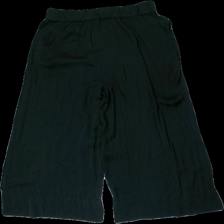
View: back
Type: Trousers
Category: Ladies
Brand: Zara
Colors: Black
Material: 100% poly
Cut: Regular, Loose
Size: S
Season: Summer
Damage: pulled threads
Damage location: middle center
Price range: <50
Recommended usage: Recycle
Description: Black loose trousers from Zara, size S. Poor condition.